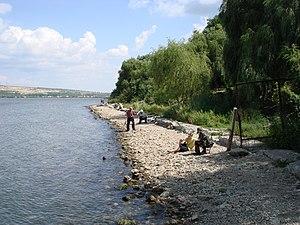
Le Lac Sireți-Ghidighici est un lac artificiel de Moldavie situé au centre de la république, en Bessarabie.